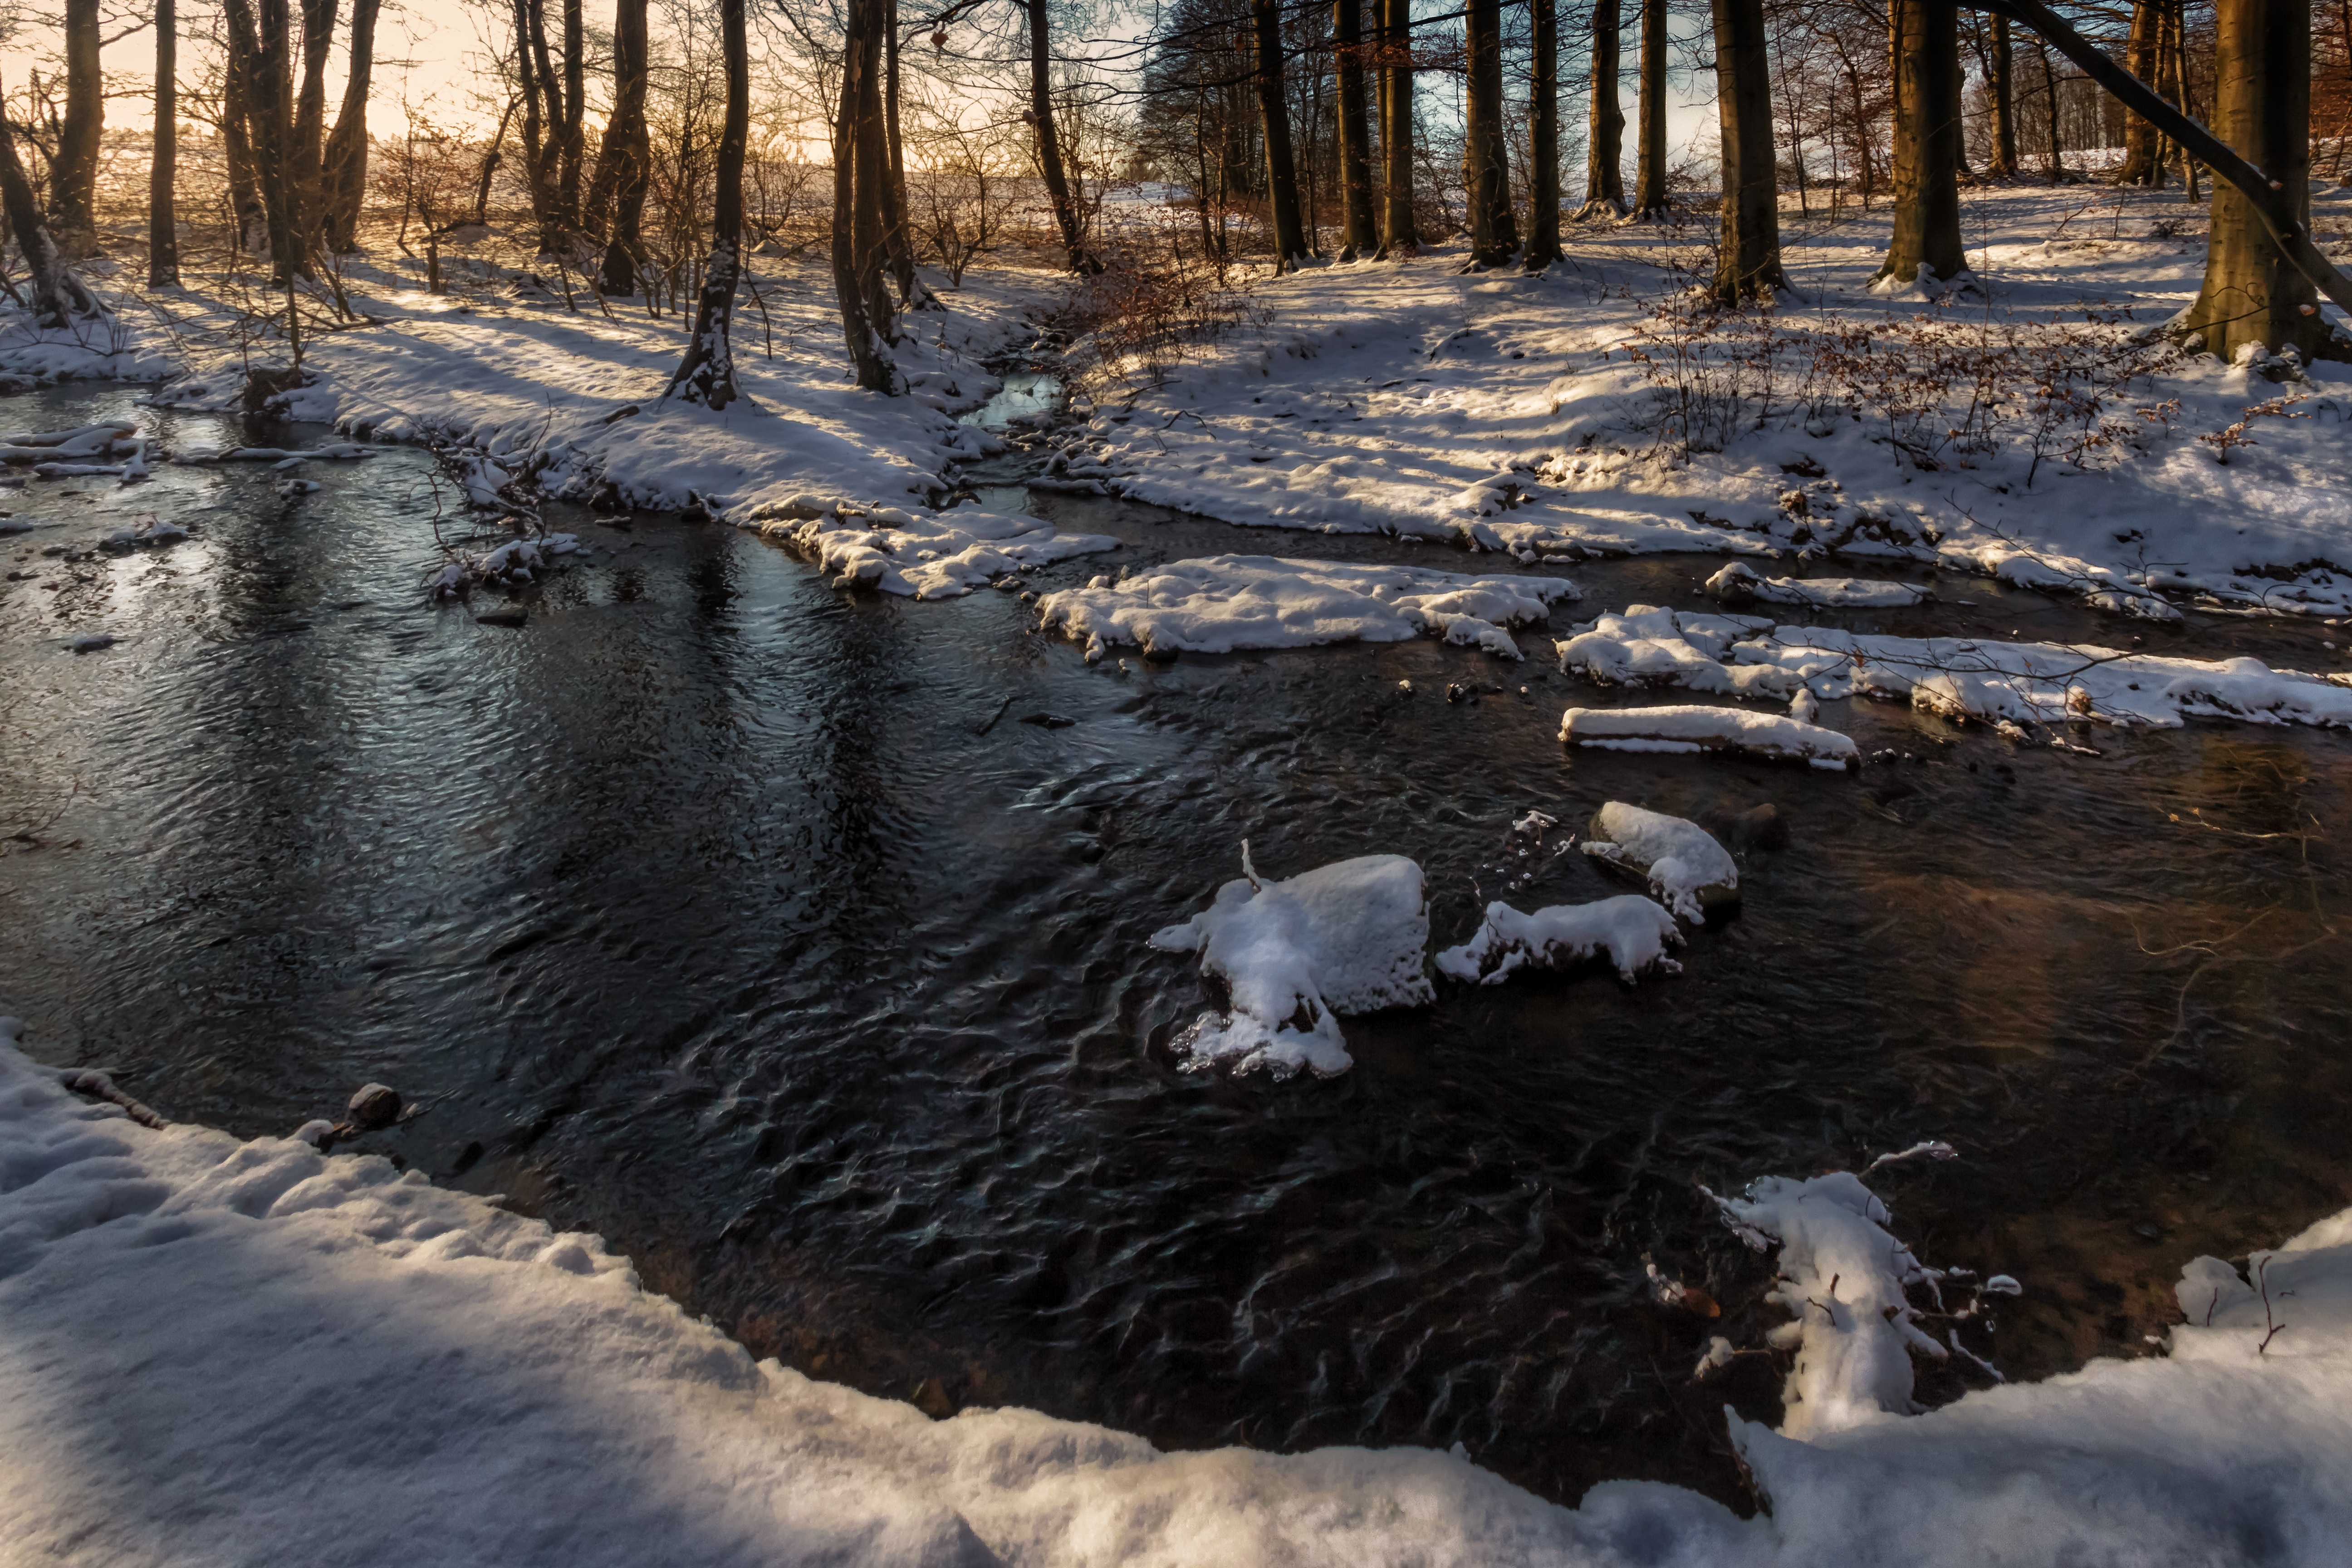
landscape, tree, water, nature, forest, wilderness, snow, winter, light, sun, sunset, white, lake, frost, walk, wildlife, stream, ice, evening, reflection, weather, holiday, romantic, snowy, blue, rest, season, silent, wintry, evening sun, abendstimmung, mirroring, sunbeam, atmospheric, recovery, waldsee